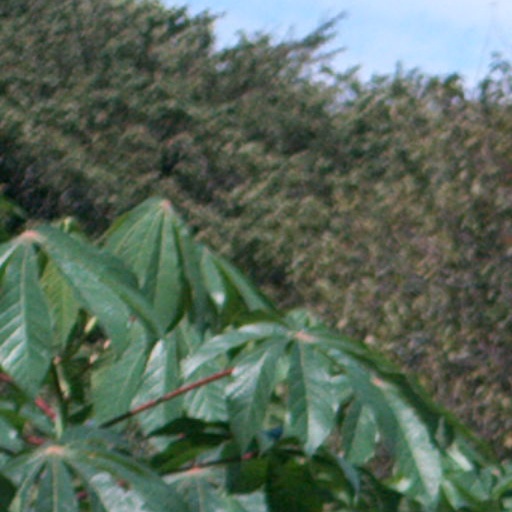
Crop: cassava